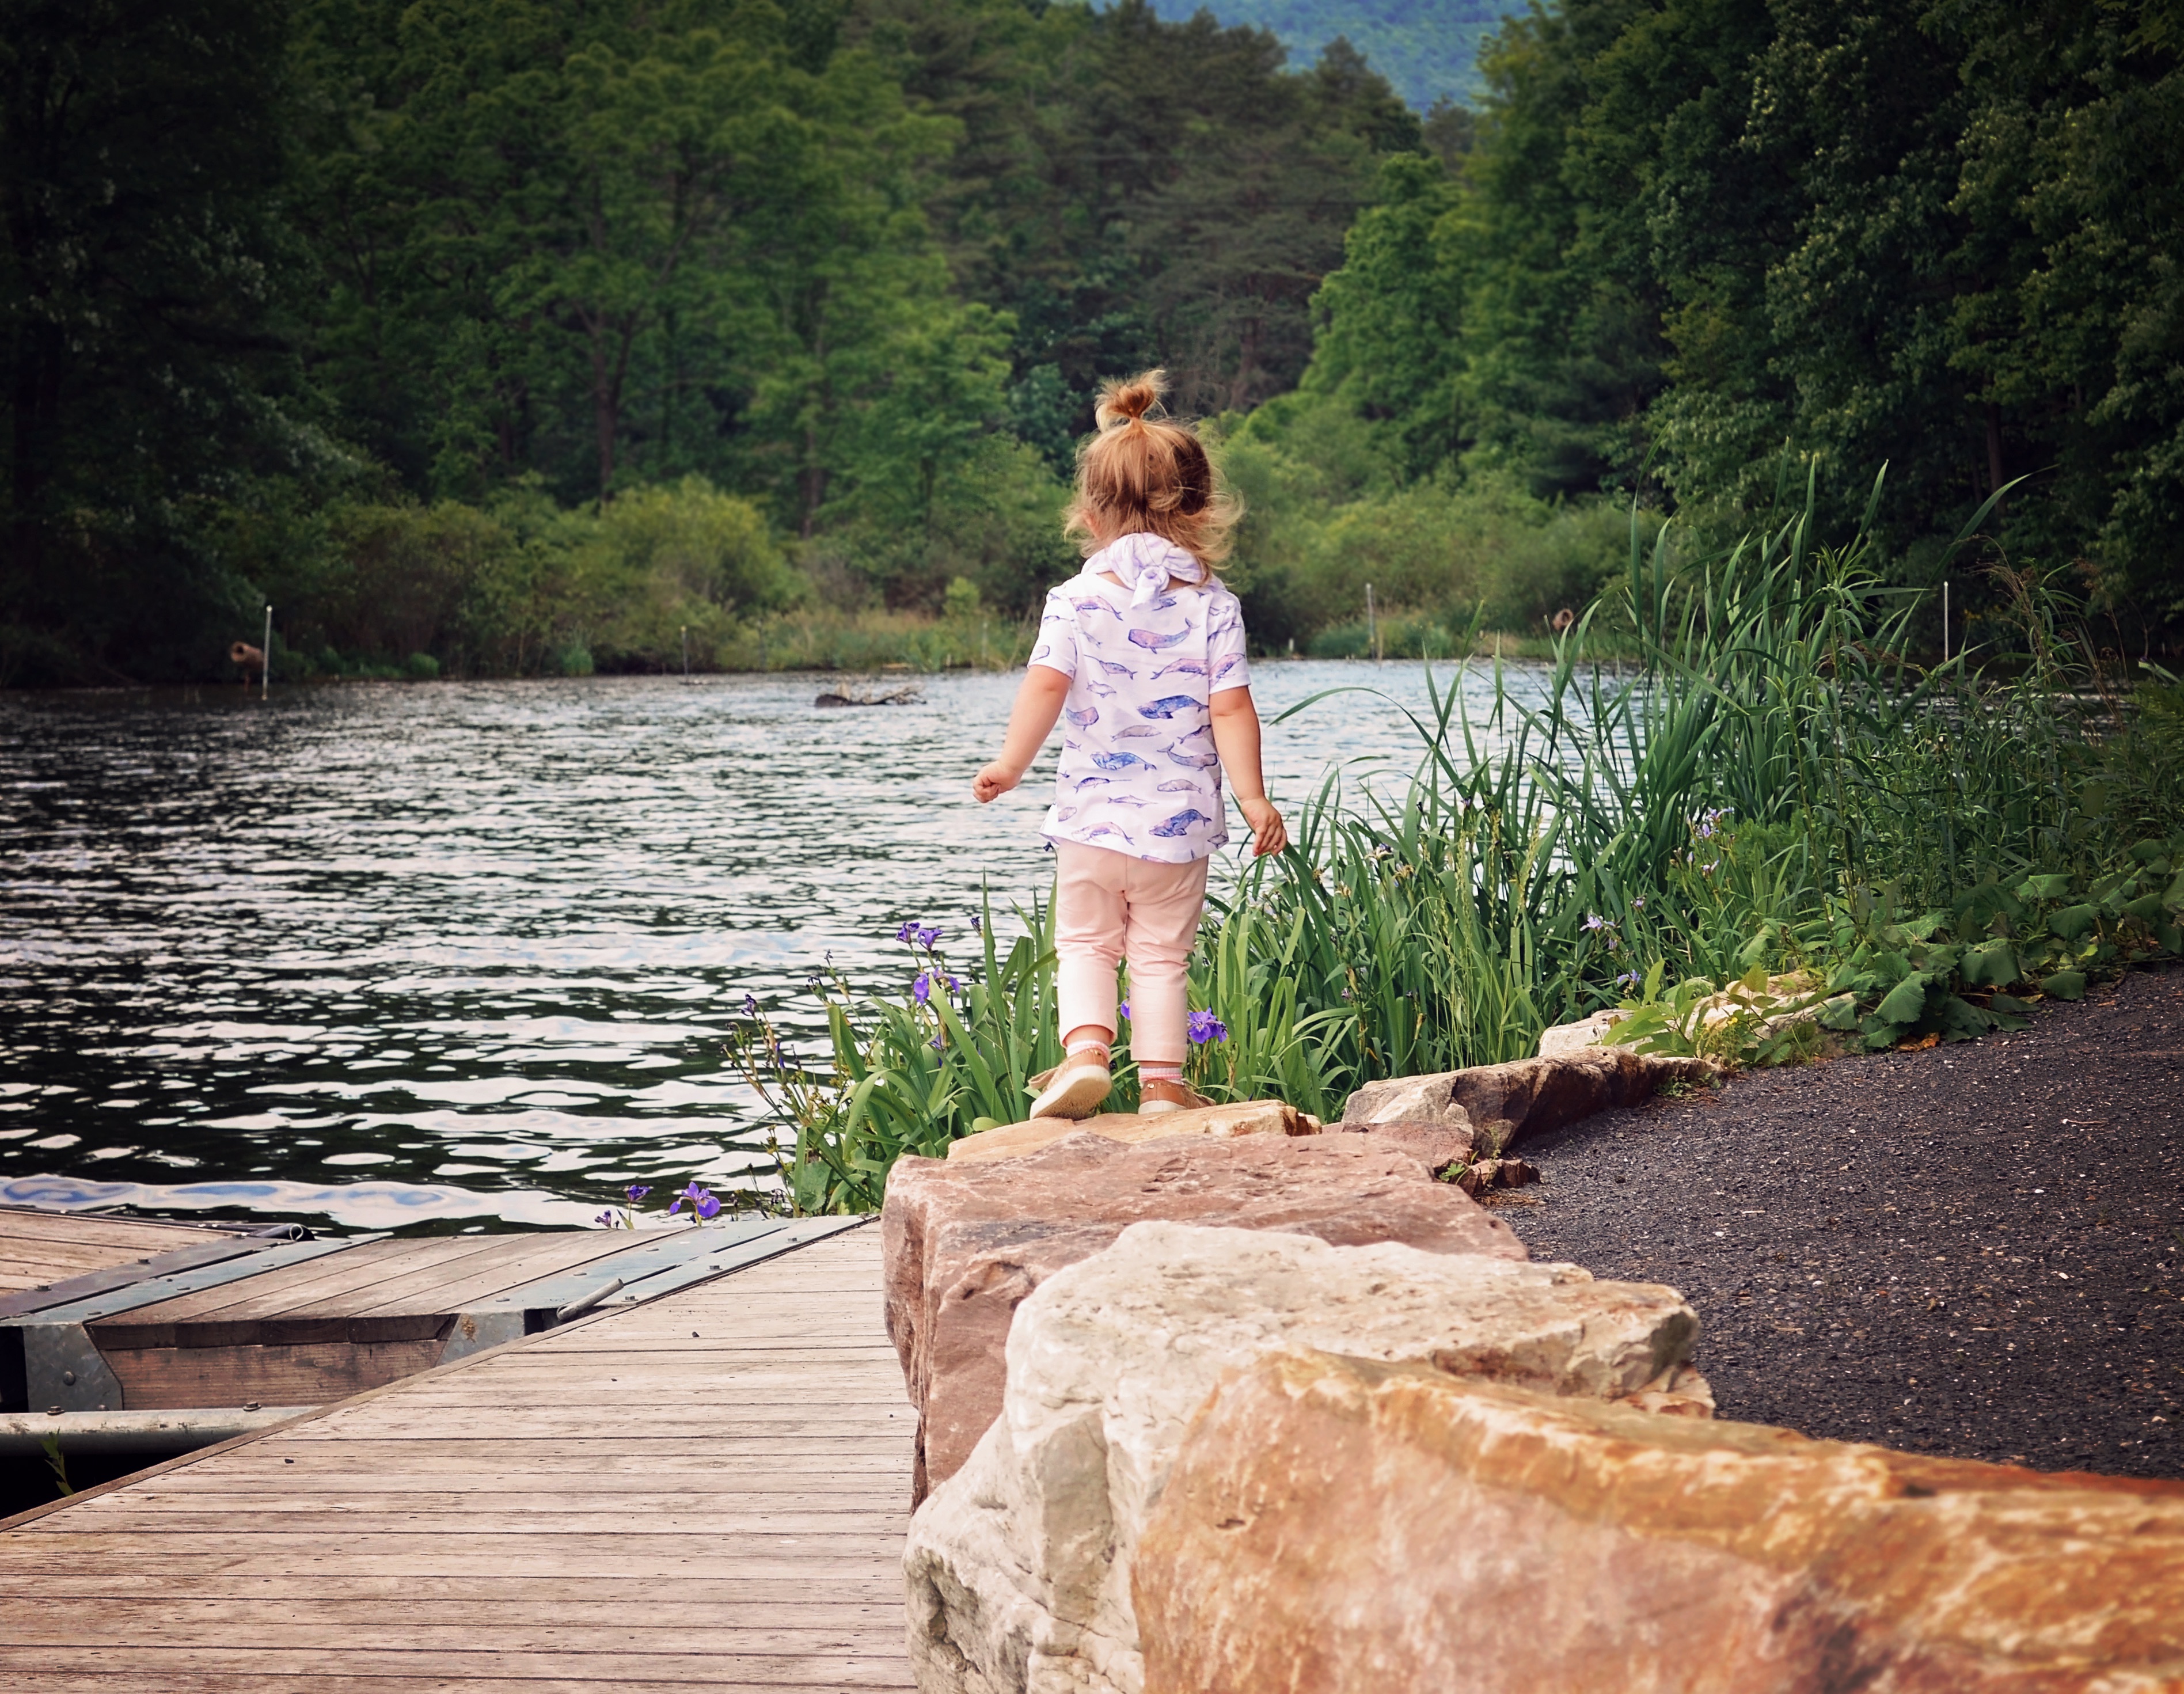
sea, water, lake, river, vacation